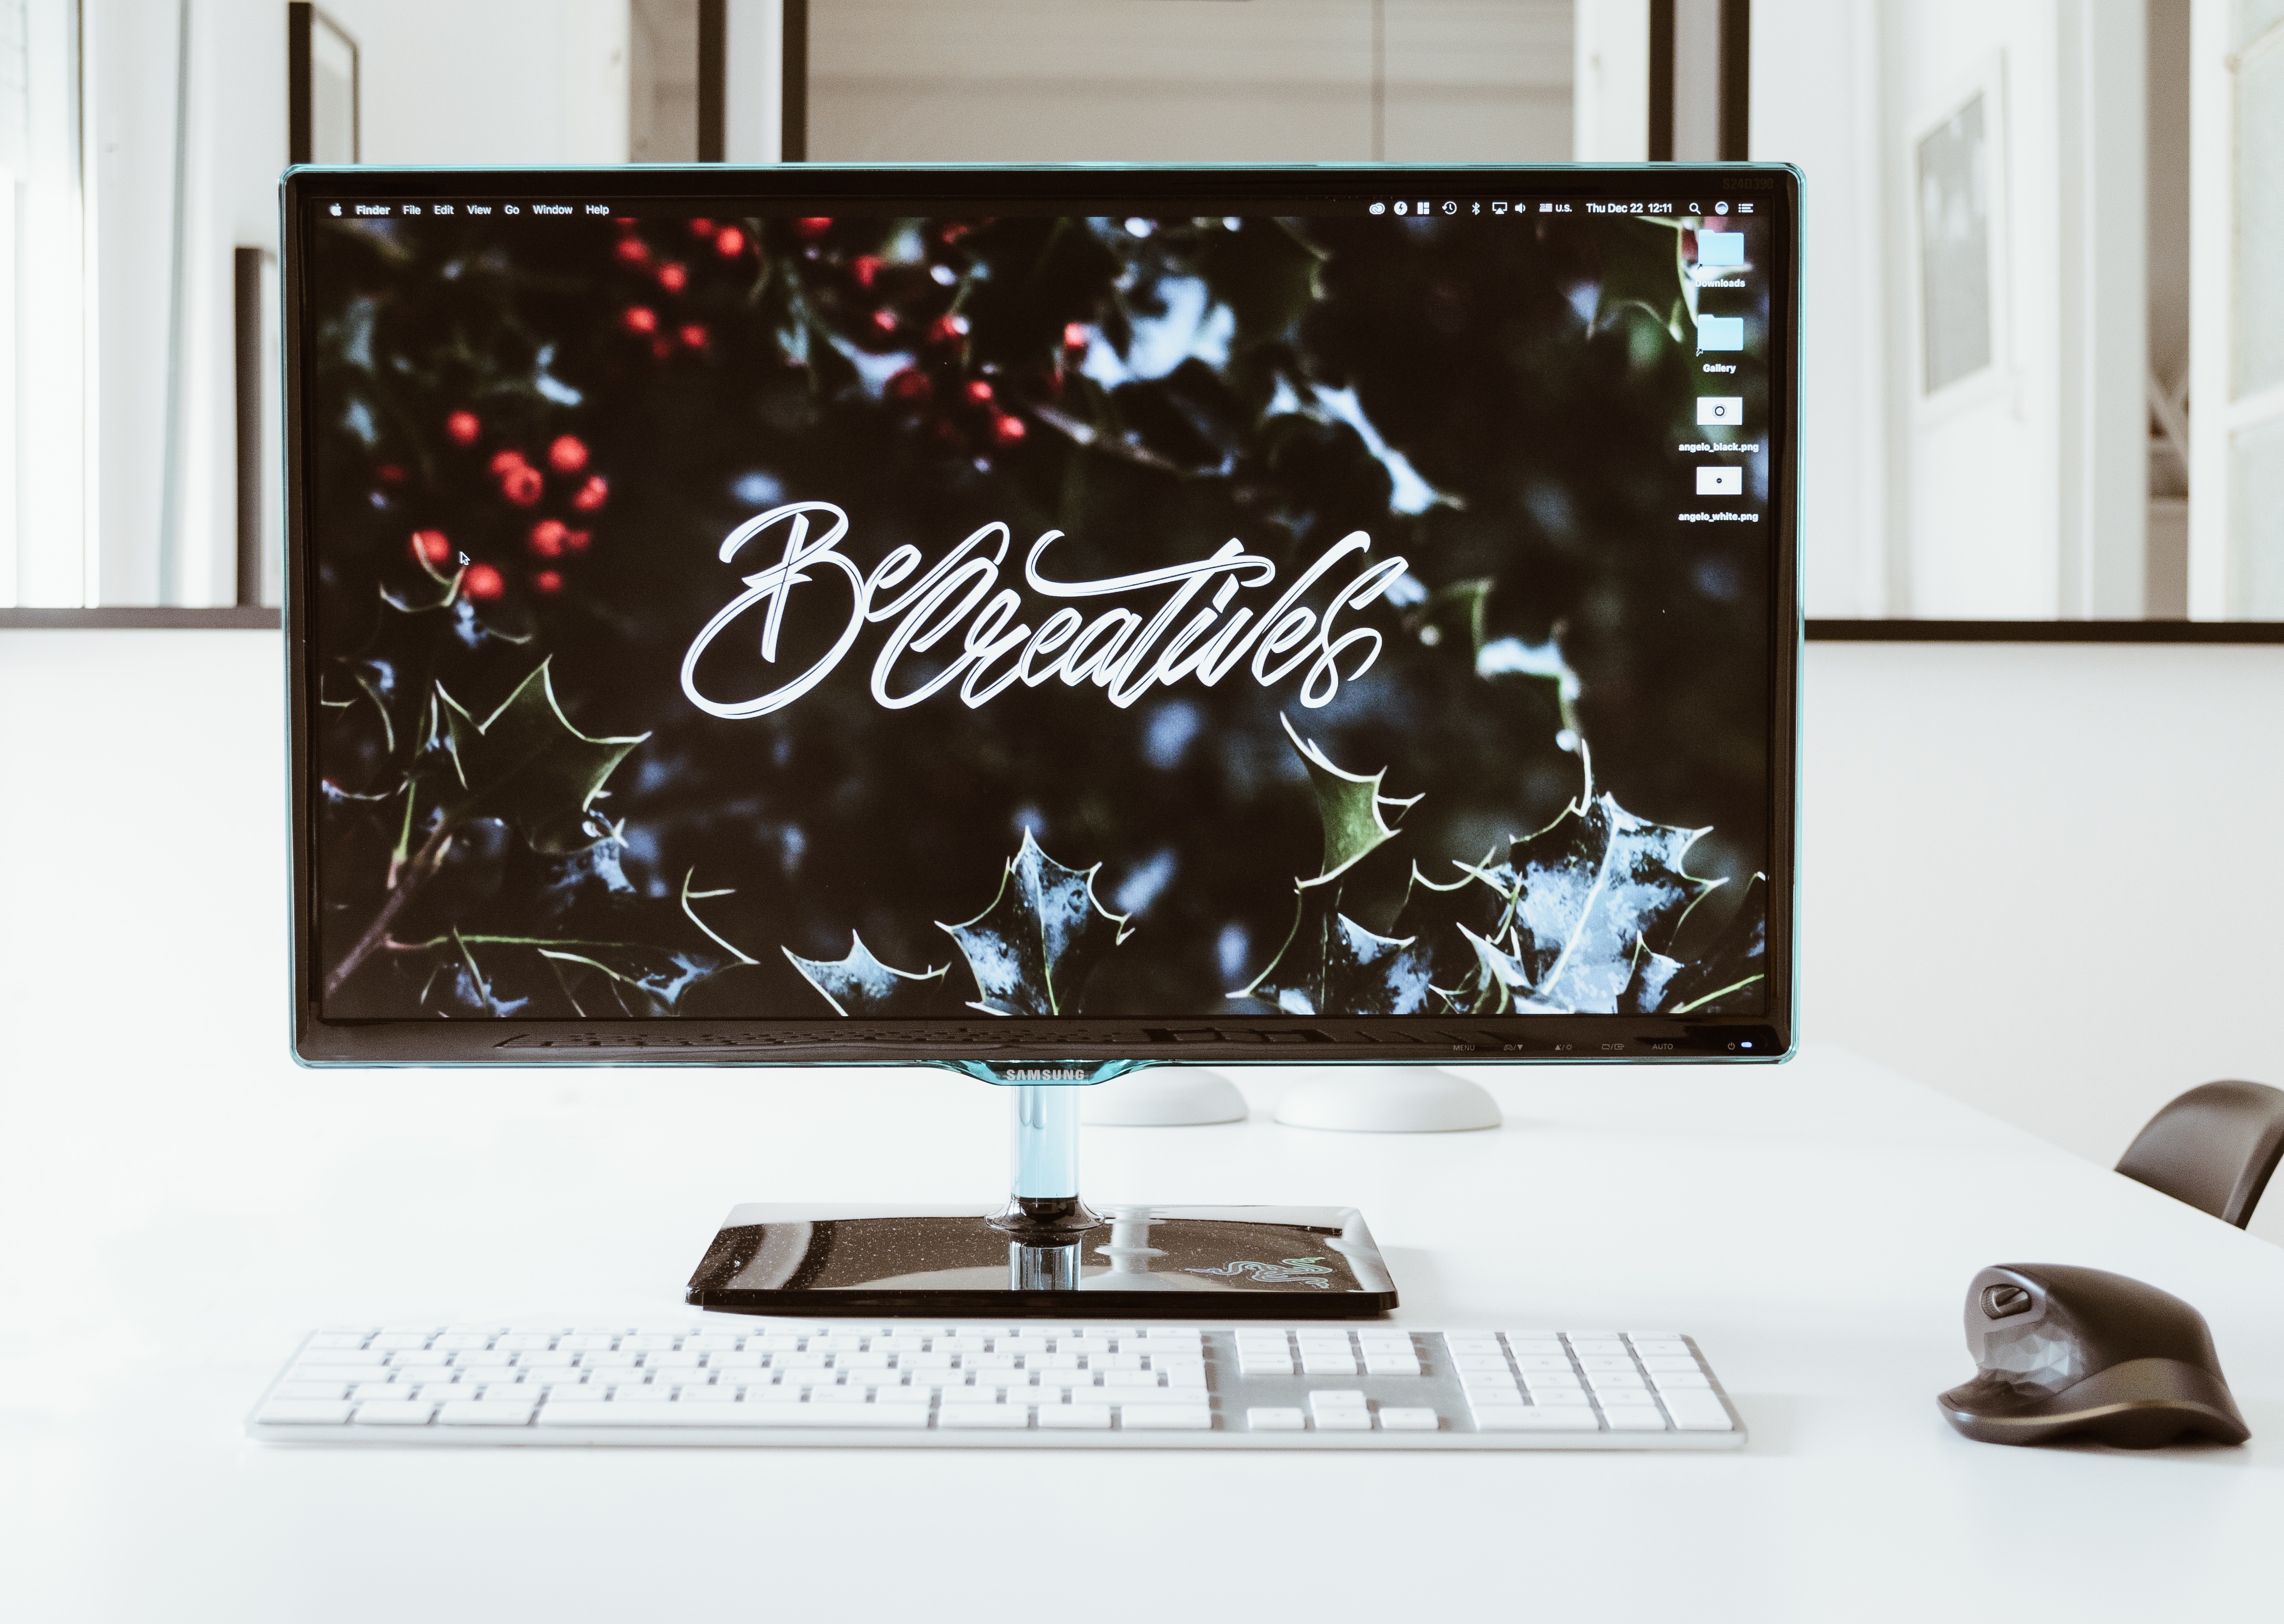
display device, technology, font, room, design, electronic device, tree, computer monitor, flat panel display, furniture, interior design, table, plant, calligraphy, lcd tv, led backlit lcd display, rectangle, art